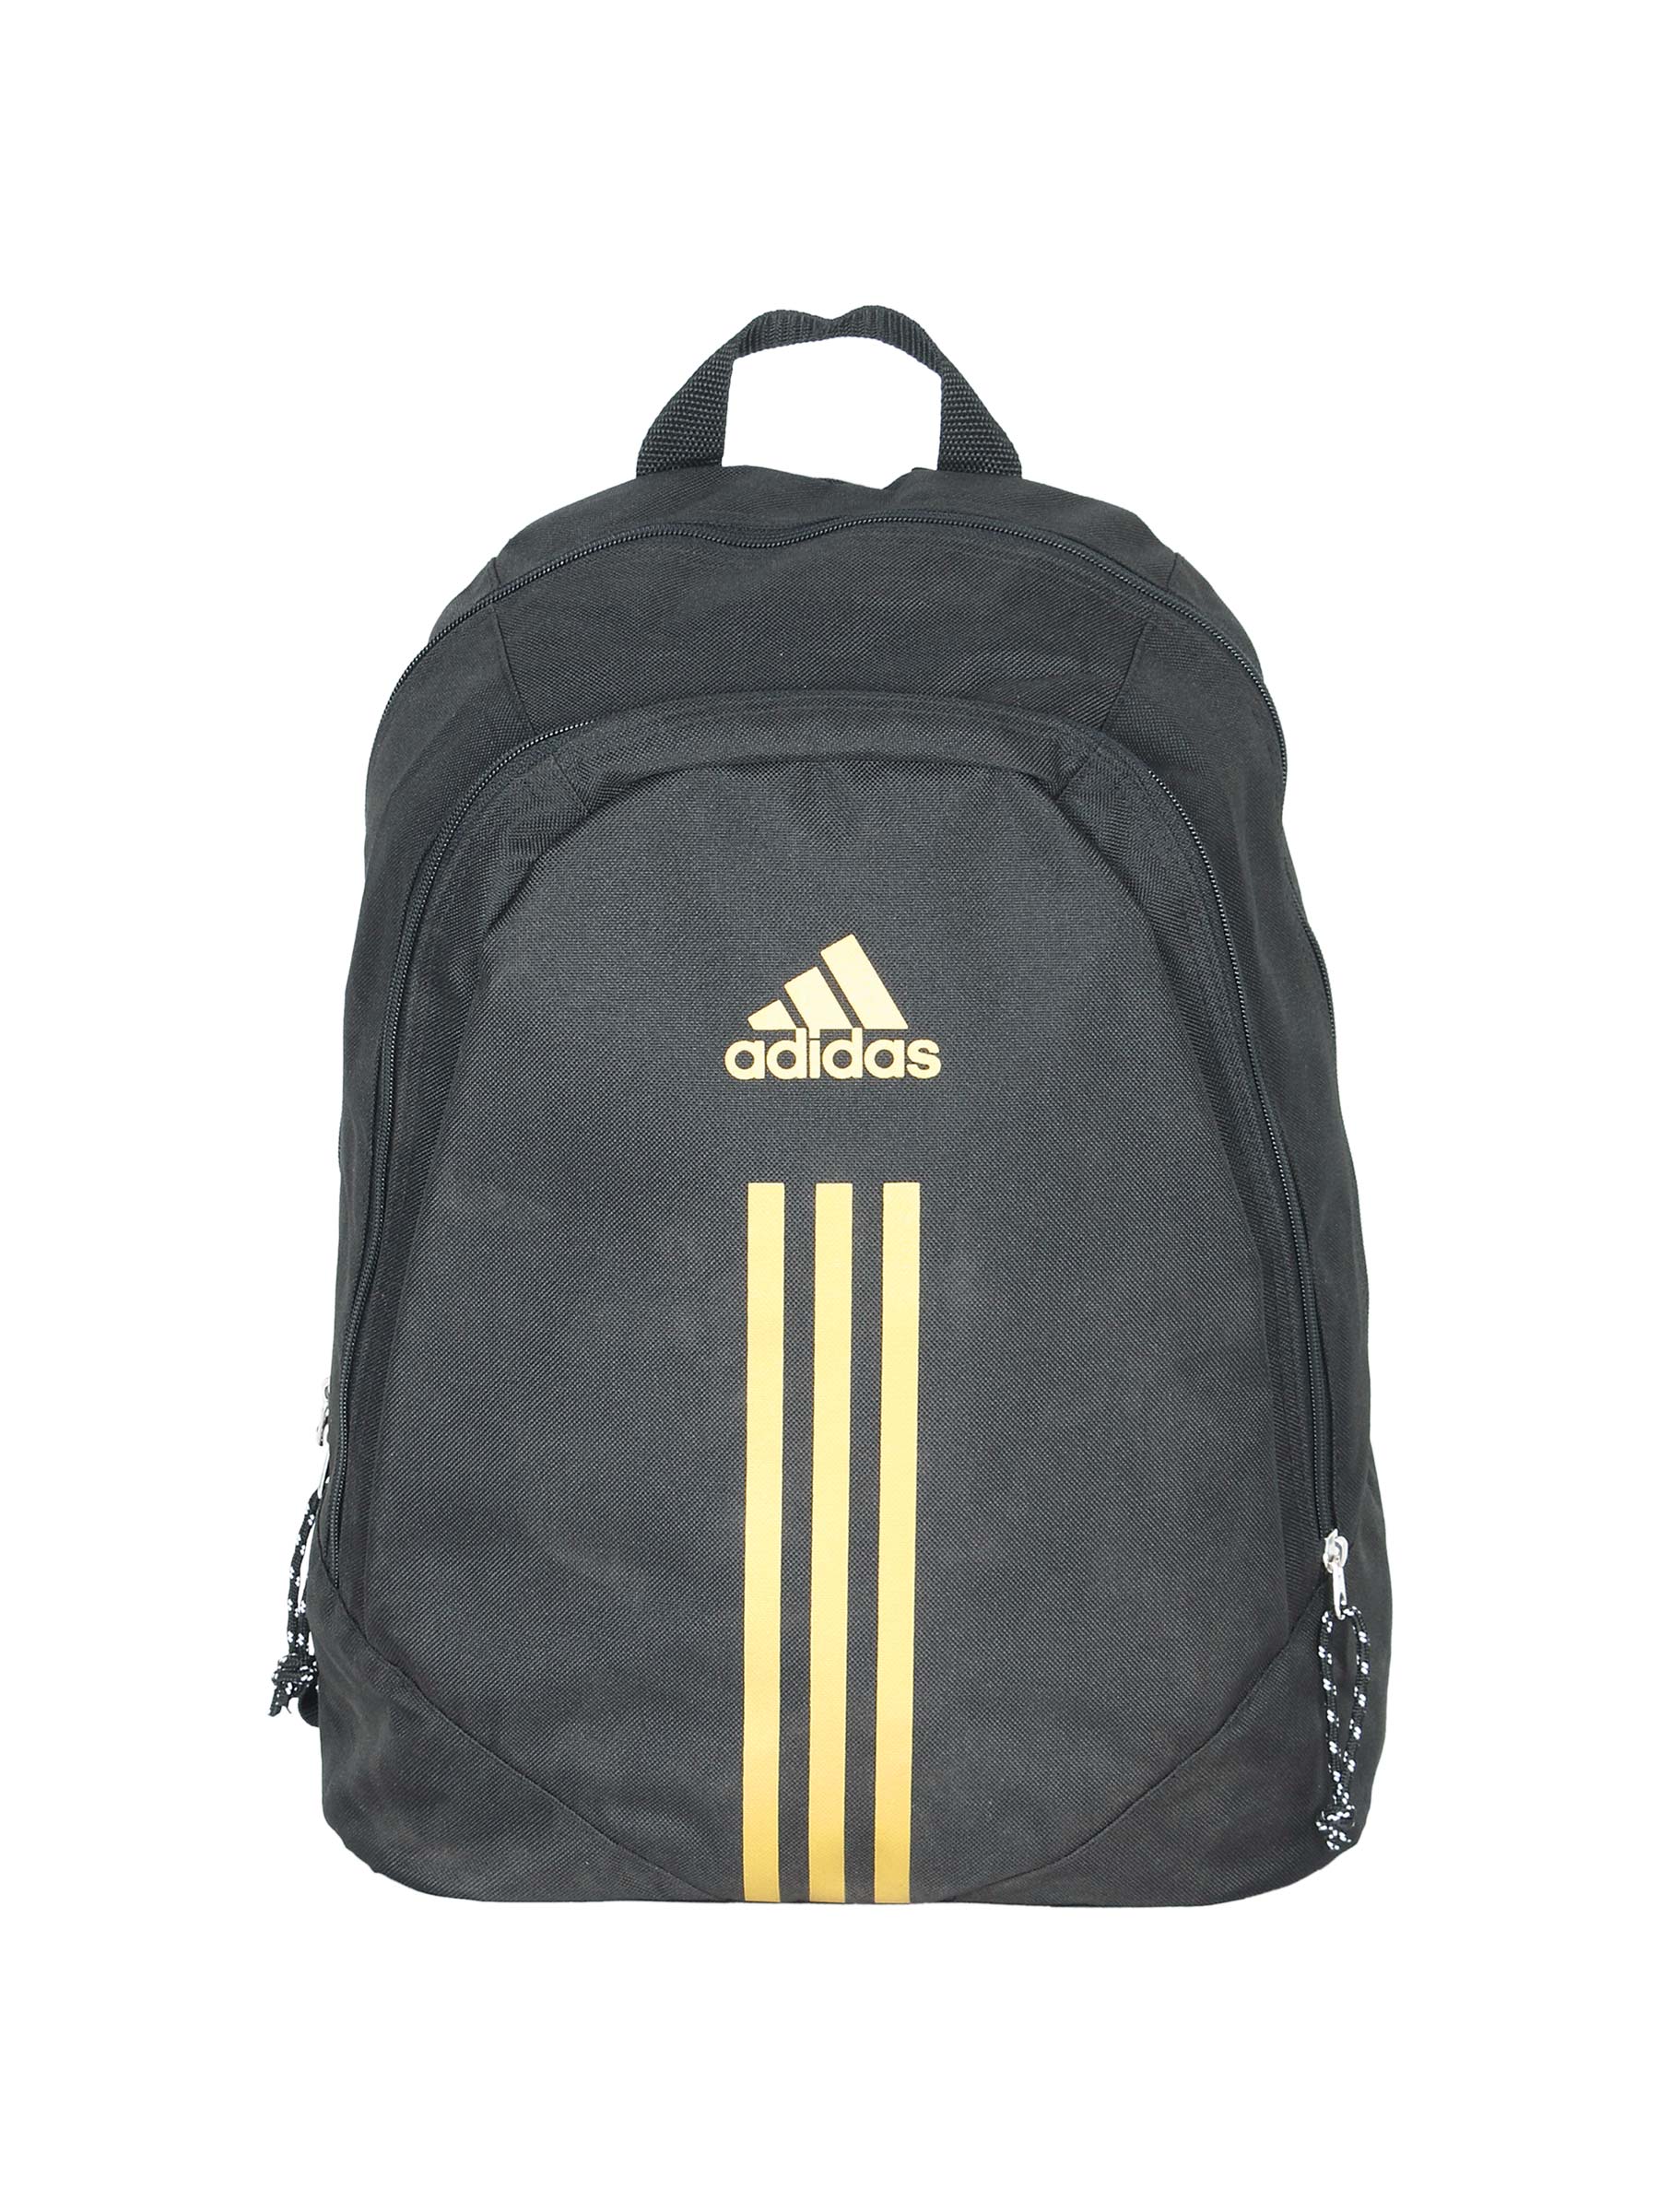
ADIDAS Unisex 3S Black Backpacks
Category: Accessories / Bags / Backpacks
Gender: Unisex
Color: Black
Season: Fall 2011
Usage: Casual